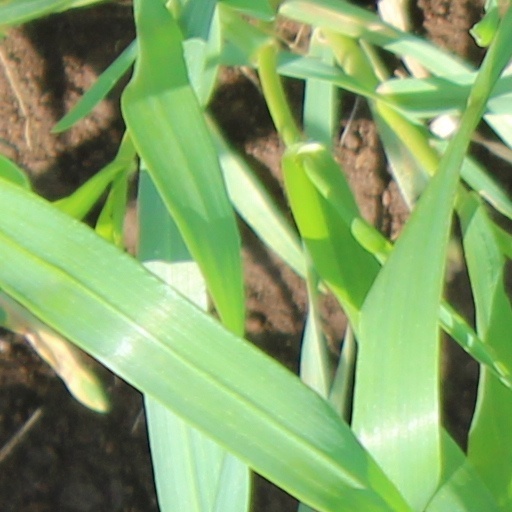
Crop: wheat